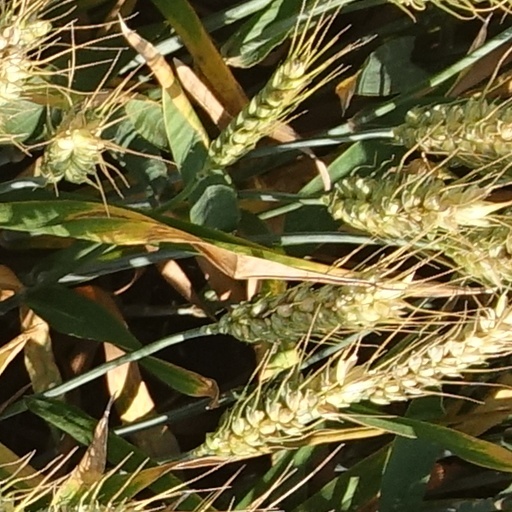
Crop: wheat